Foreign relations of Israel

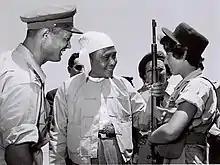
U Nu and Moshe Dayan in 1955

Since the establishment of diplomatic relations, cultural exchange has been a major component of bilateral relations, as both sides recognize the importance of creating a strong foundation based on their ancient and rich histories.